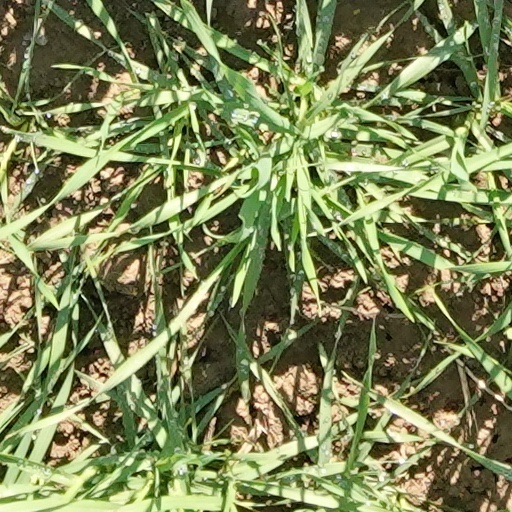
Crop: wheat